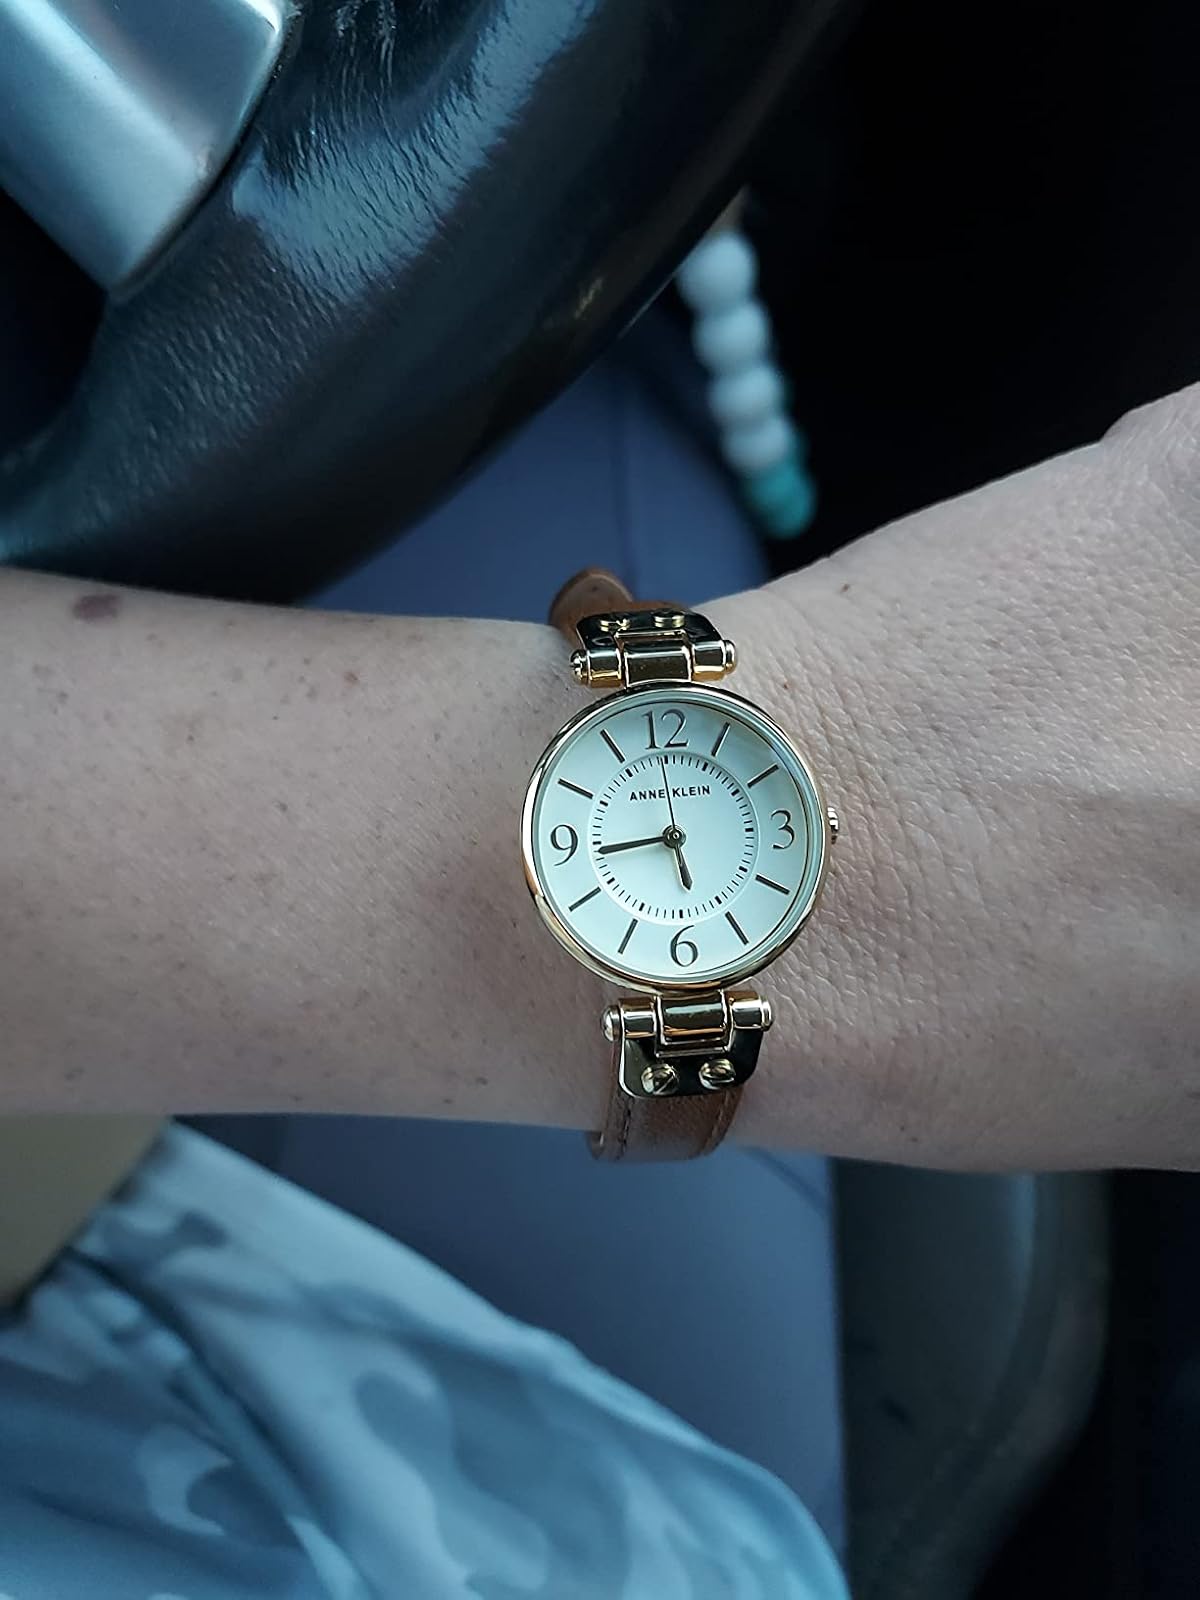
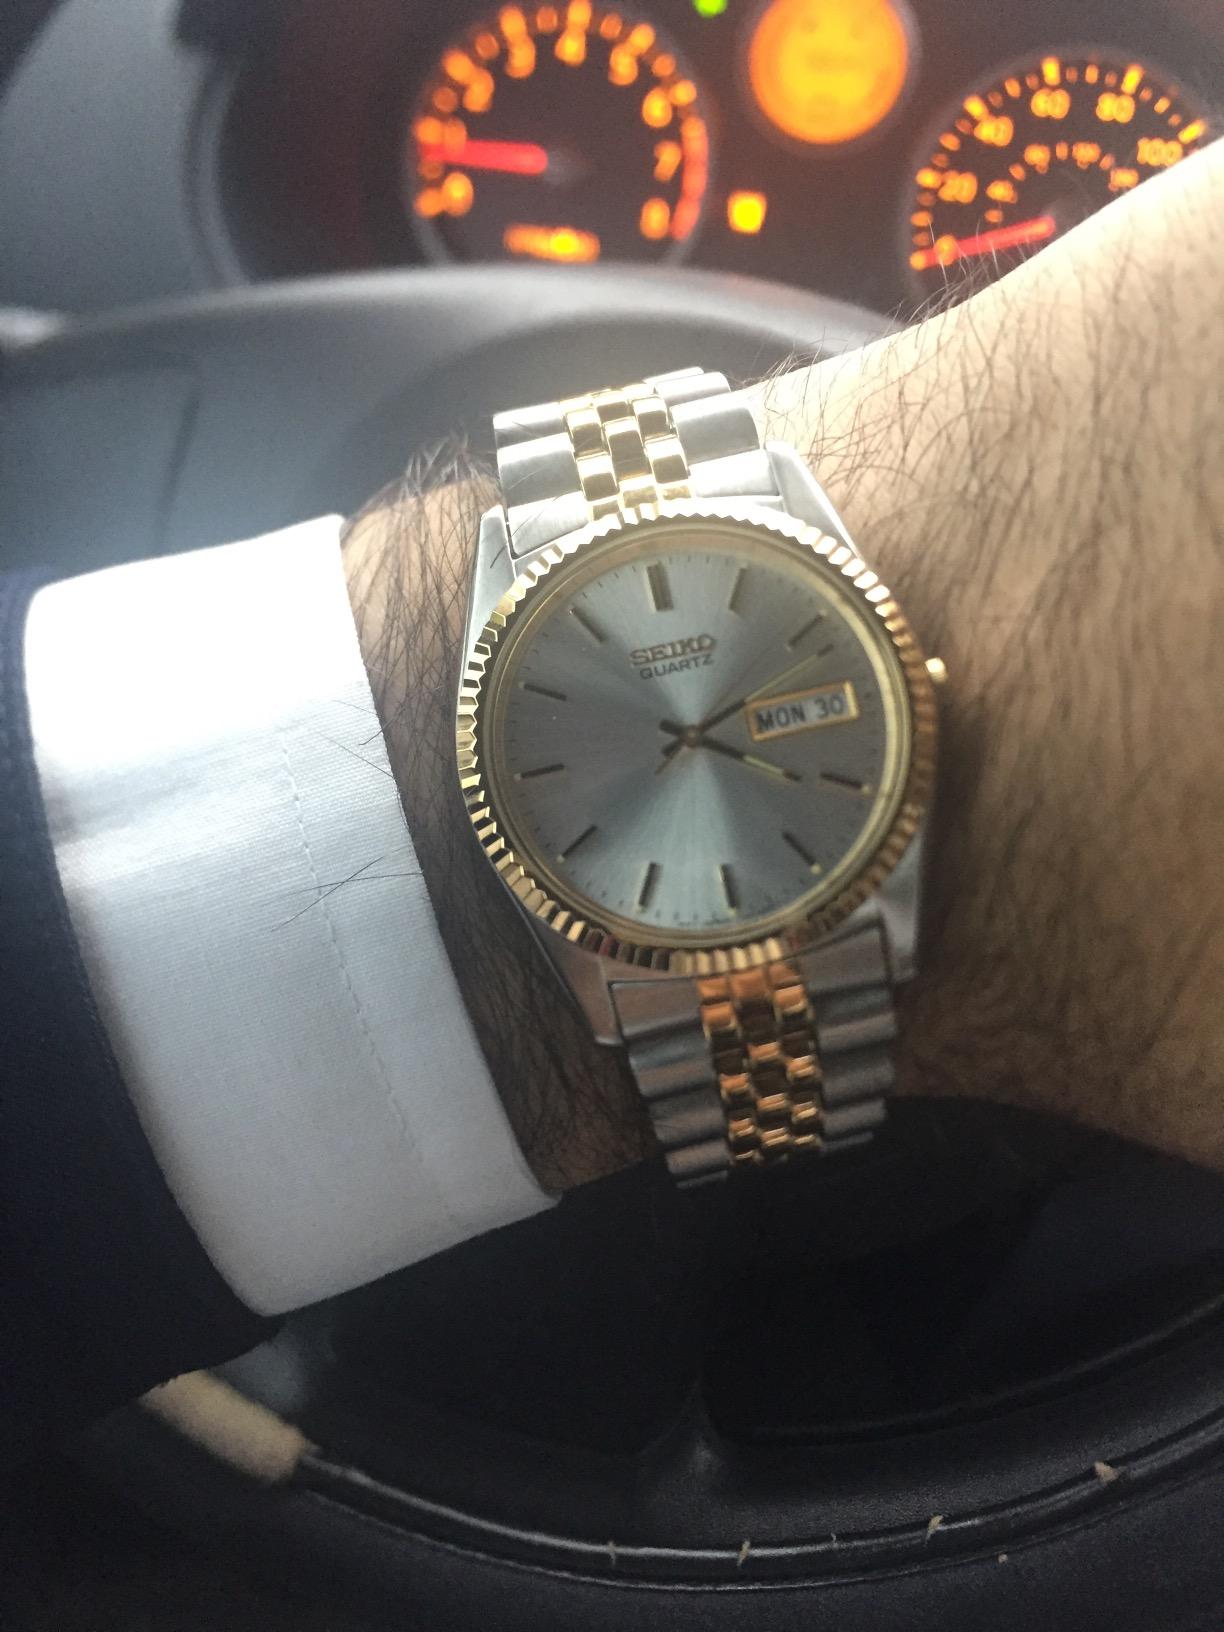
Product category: accessories_watch
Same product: no